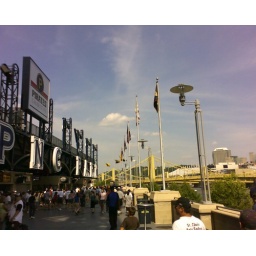
Beyond the right field wall in Pittsburgh.